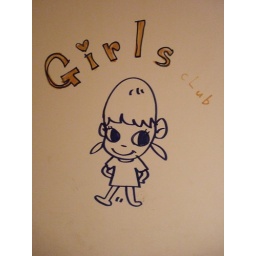
bathroom sign by yoshitomo nara